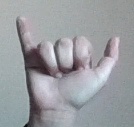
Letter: ya